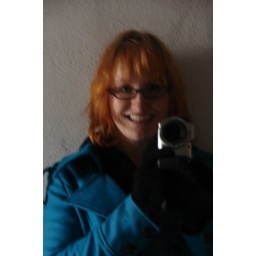
My new coat, in my mirror in my apartment in Yongzhou...and the green grass grows all around. (2)